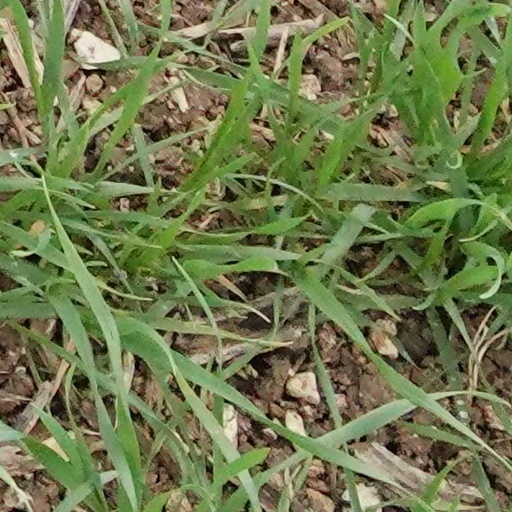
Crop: wheat